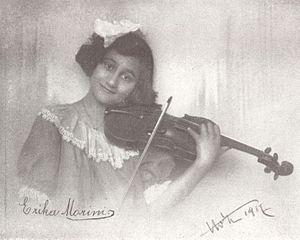
Erika Morini est une violoniste américaine, autrichienne de naissance.